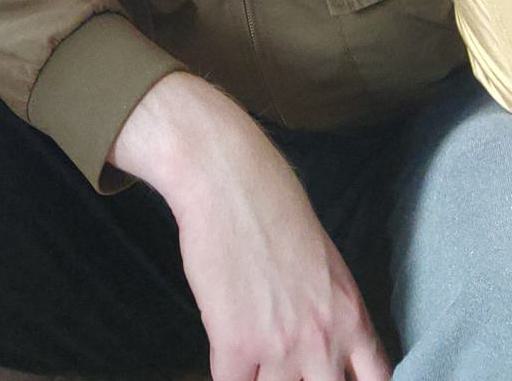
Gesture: no_gesture